Question: Please indicate a possible affordance area of hold_knife that can be used for holding
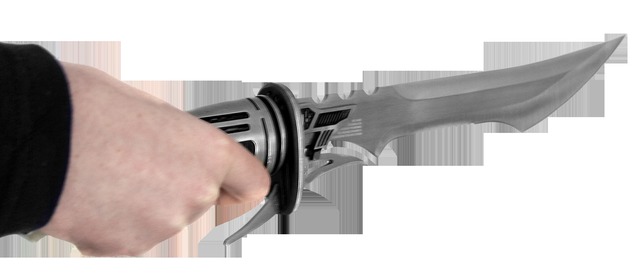
Answer: [6.72, 82.148, 308.749, 246.206]